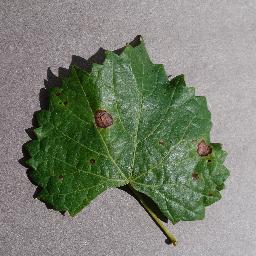
Label: Grape___Black_rot